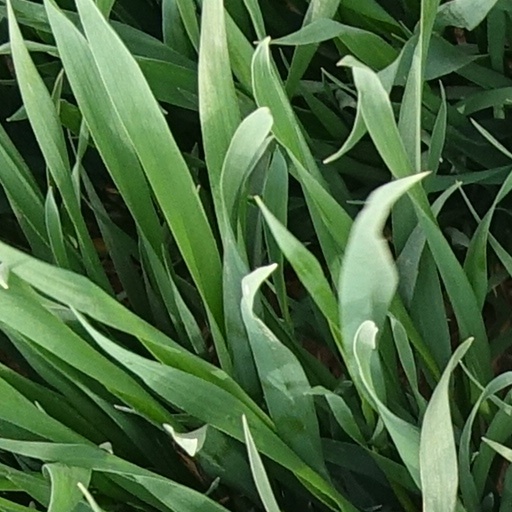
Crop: wheat